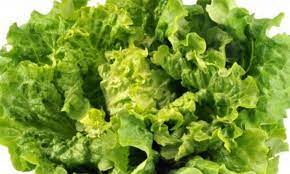
nataal bii gis naa ci gàncax goo xam ni lu wertë la mu muu tegu nii di xaw a ndiru salaat wala yu deme ni ñoom.